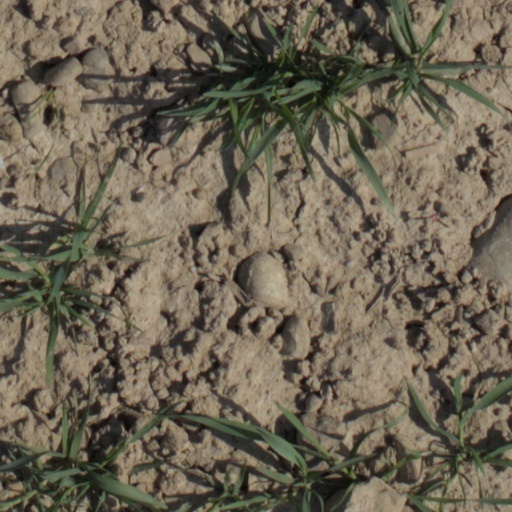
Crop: wheat